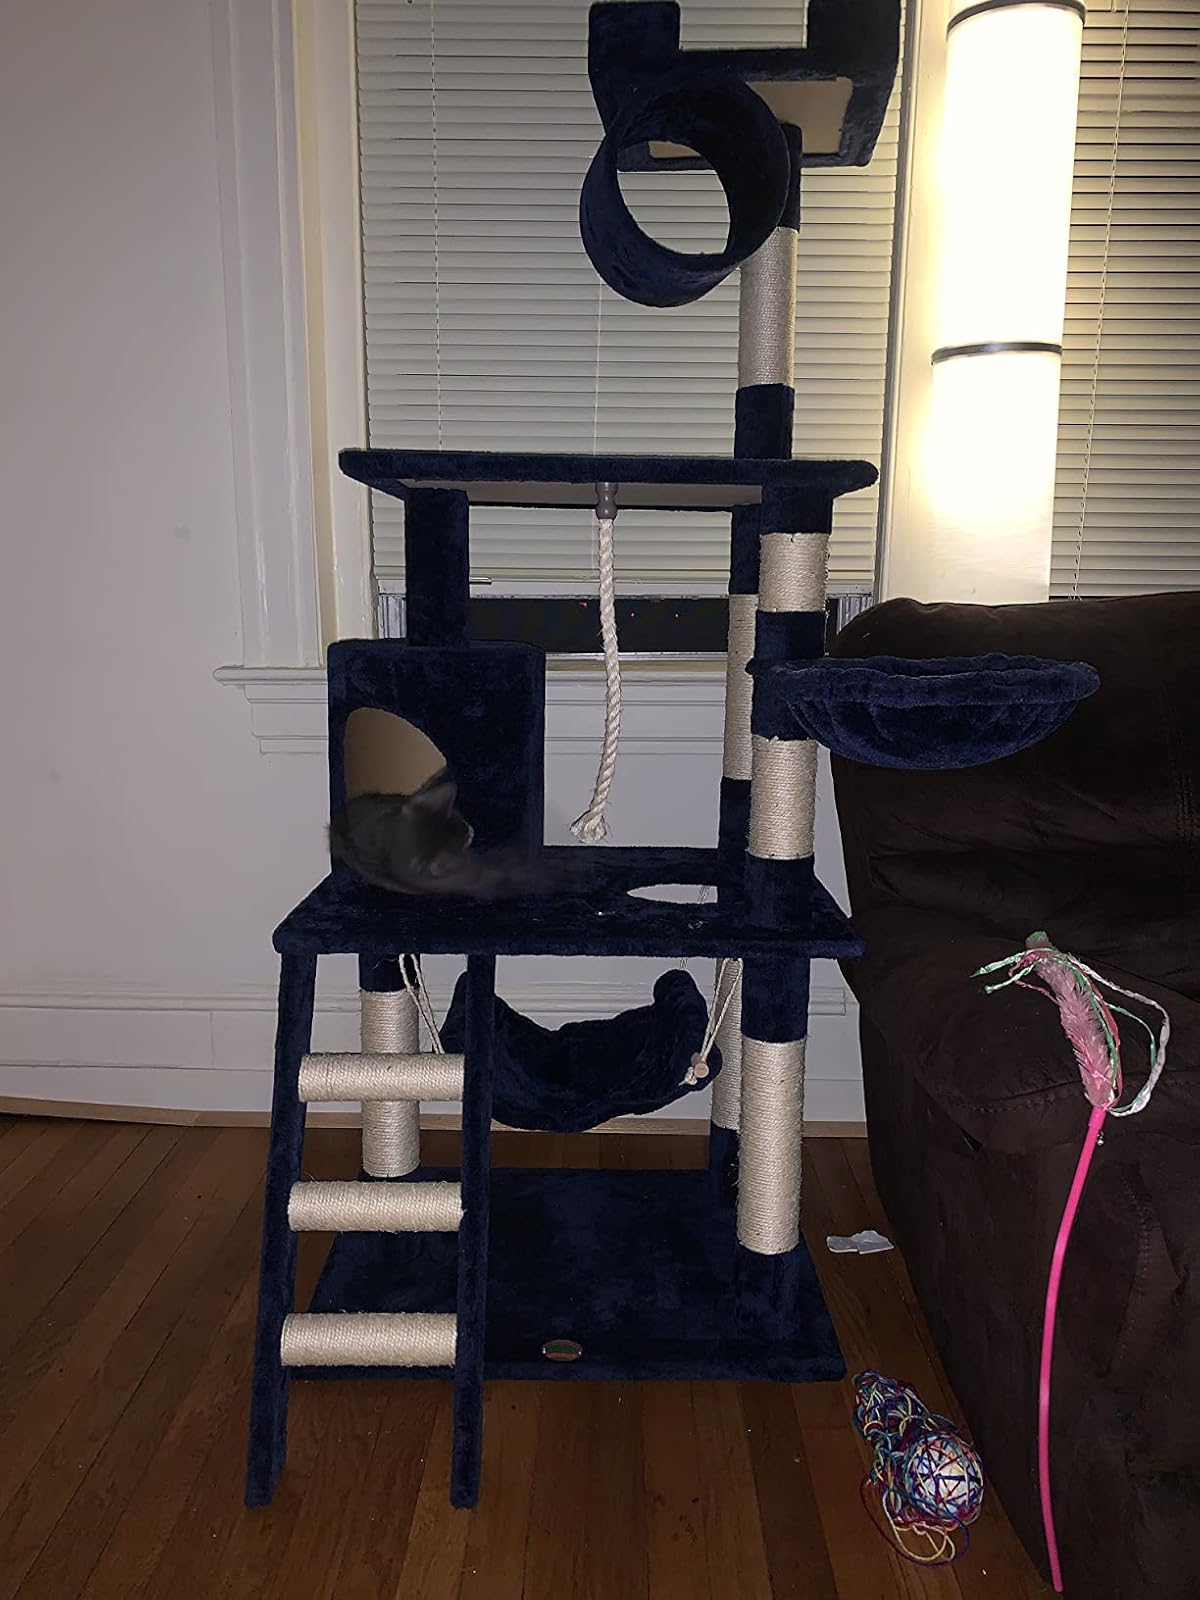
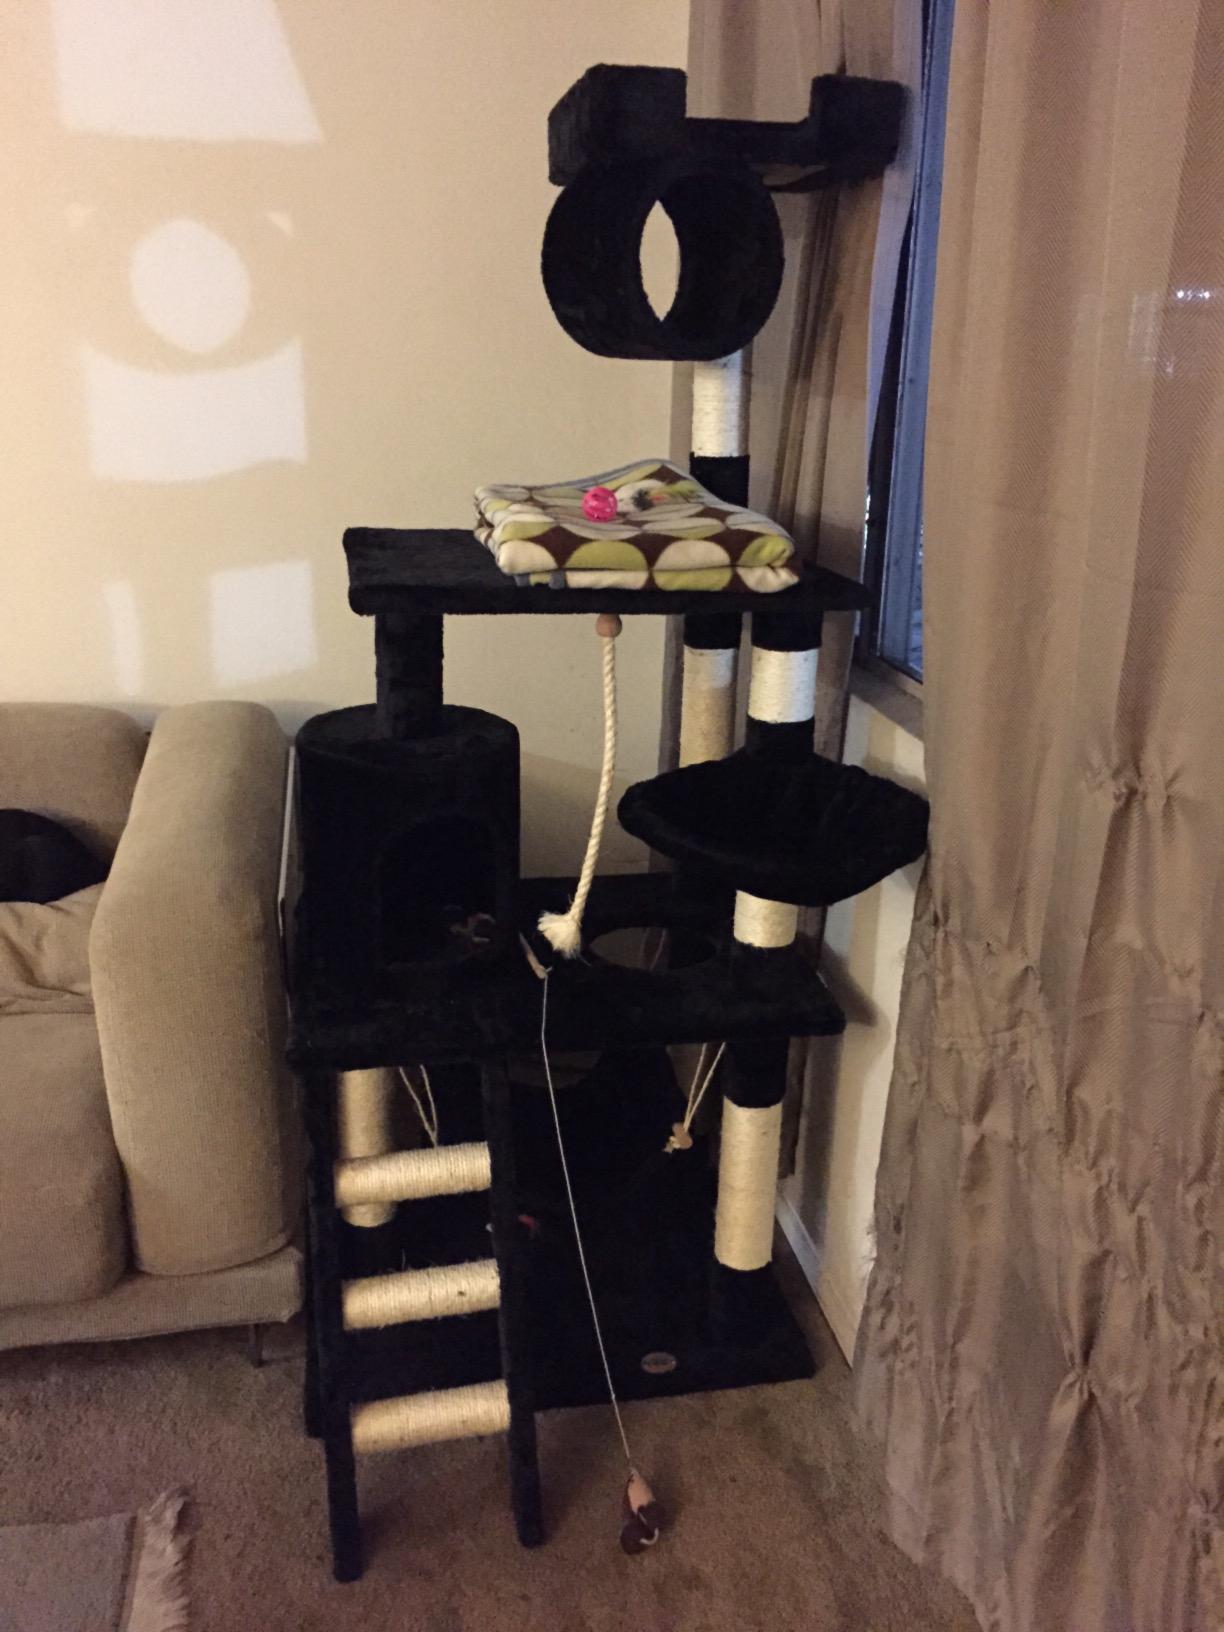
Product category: items_cat tree
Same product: no